Christopher Rebrassé

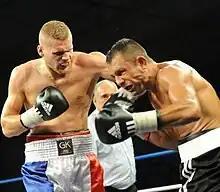
Rebrassé (left) vs. Moreno, 2010

Christopher Rebrassé (born 2 October 1985) is a French professional boxer who held the European super-middleweight title in 2014.